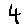
Label: 4